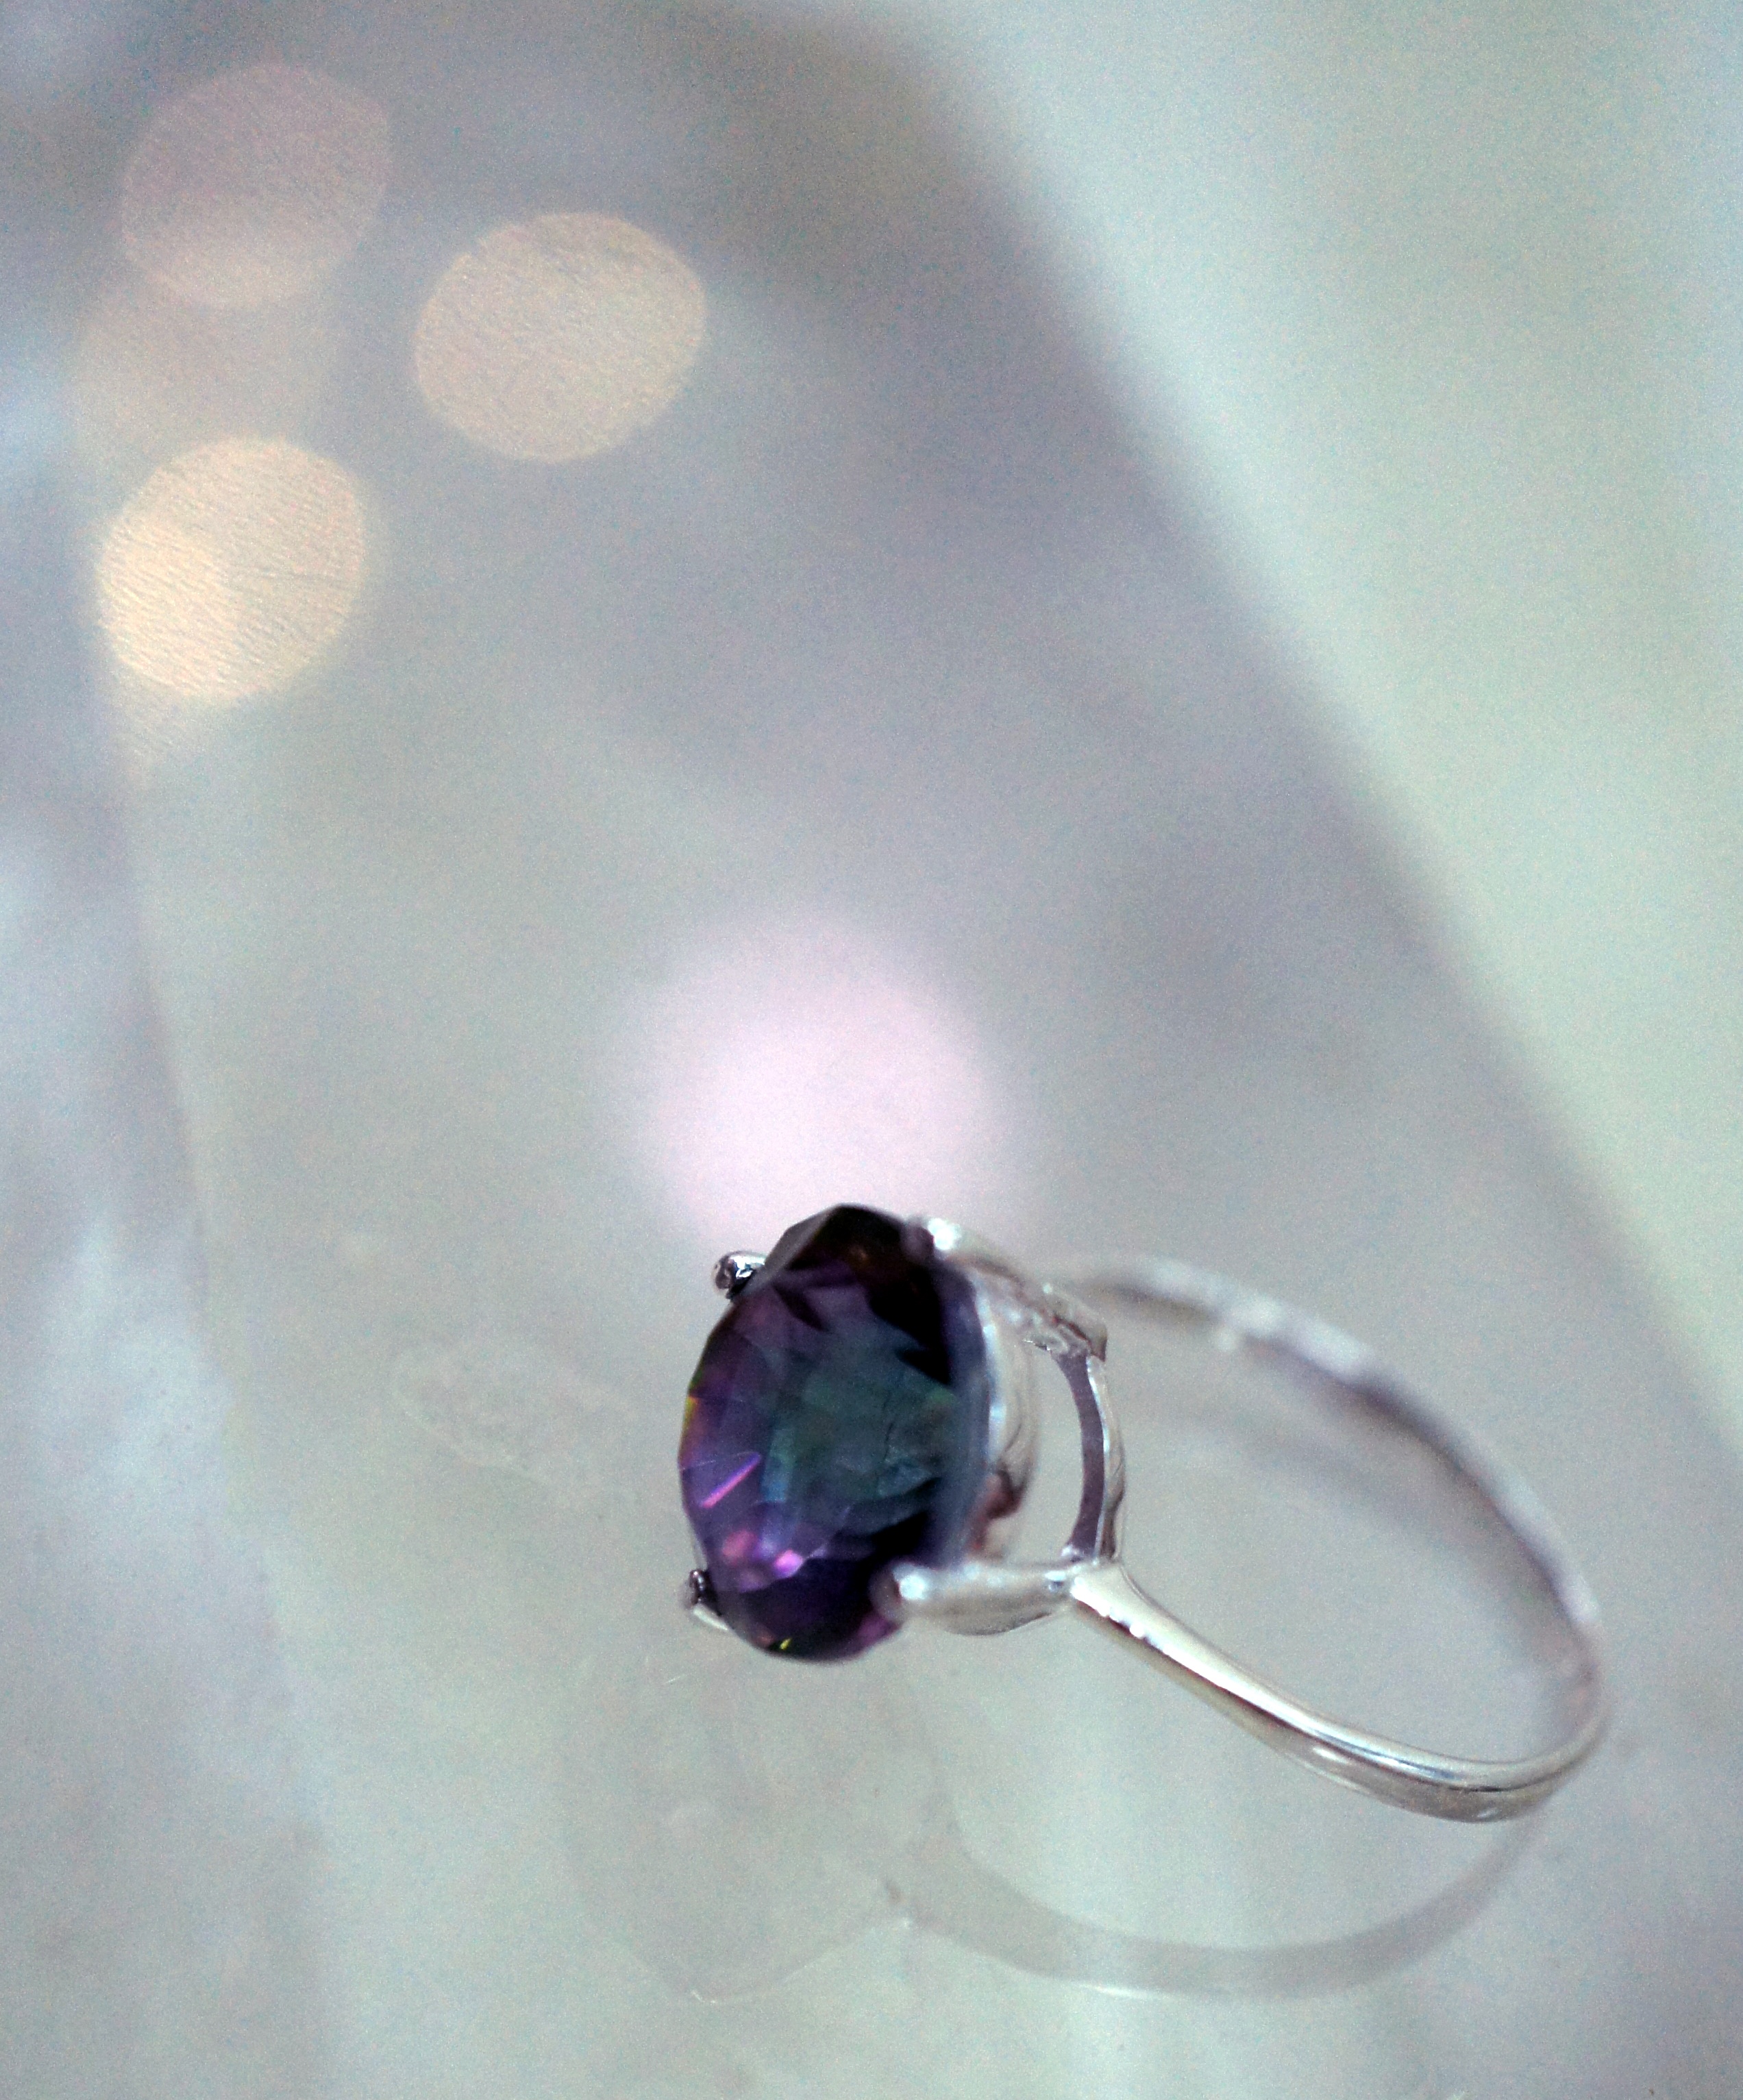
ring, petal, stone, natural, fashion, jewelry, jewellery, jewel, accessories, topaz, amethyst, organ, gem, crystal, setting, sterling, gemstone, quartz, macro photography, semiprecious, bezel, cabochon, fashion accessory, mystic topaz, ring sterling silver